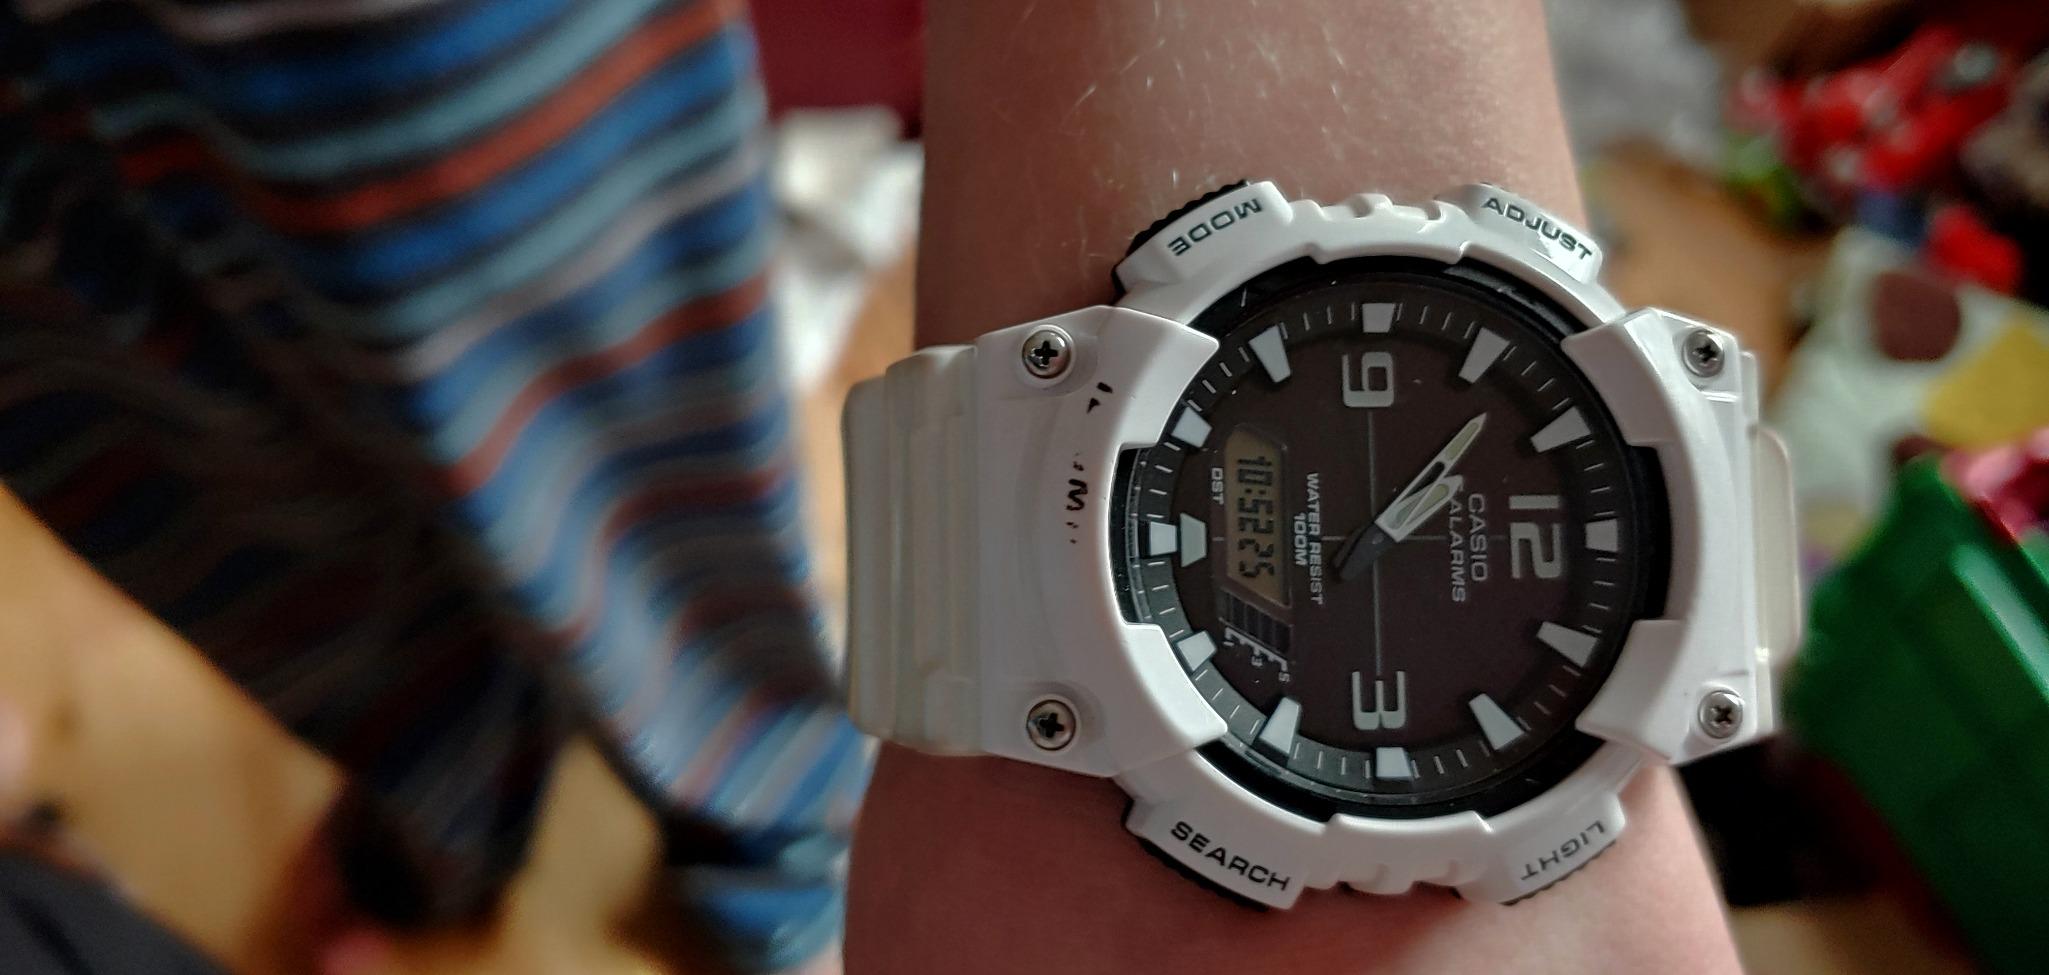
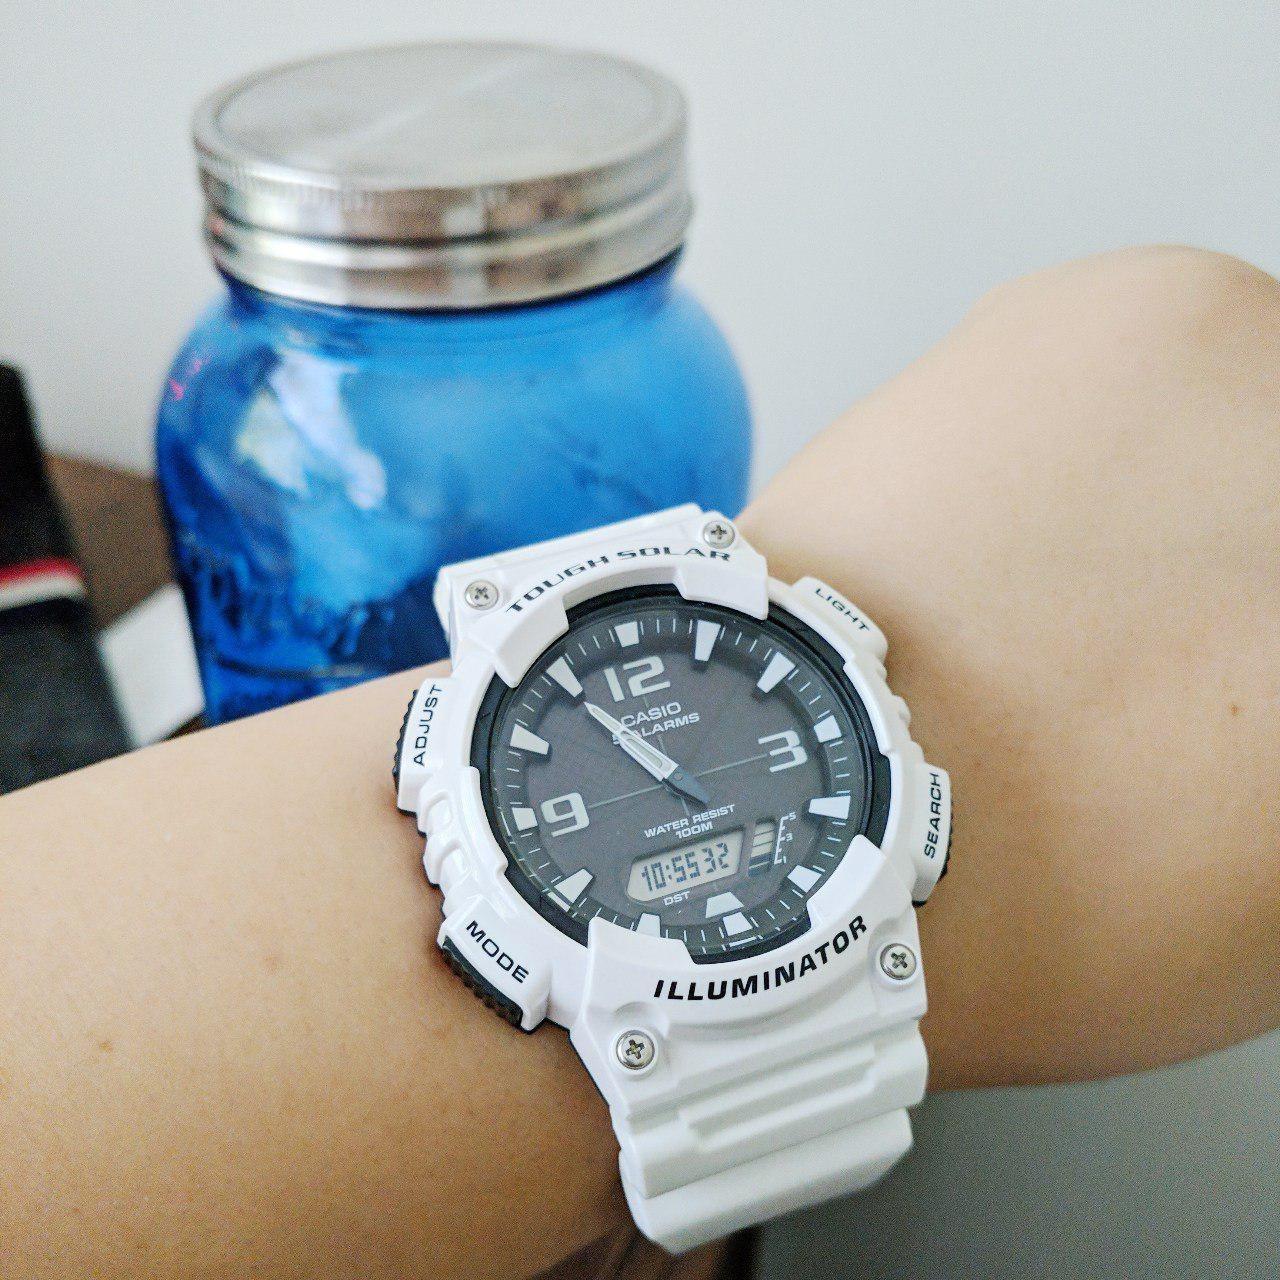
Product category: accessories_watch
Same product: yes